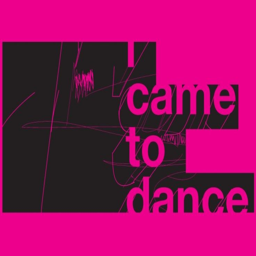
check out the design by military person on website